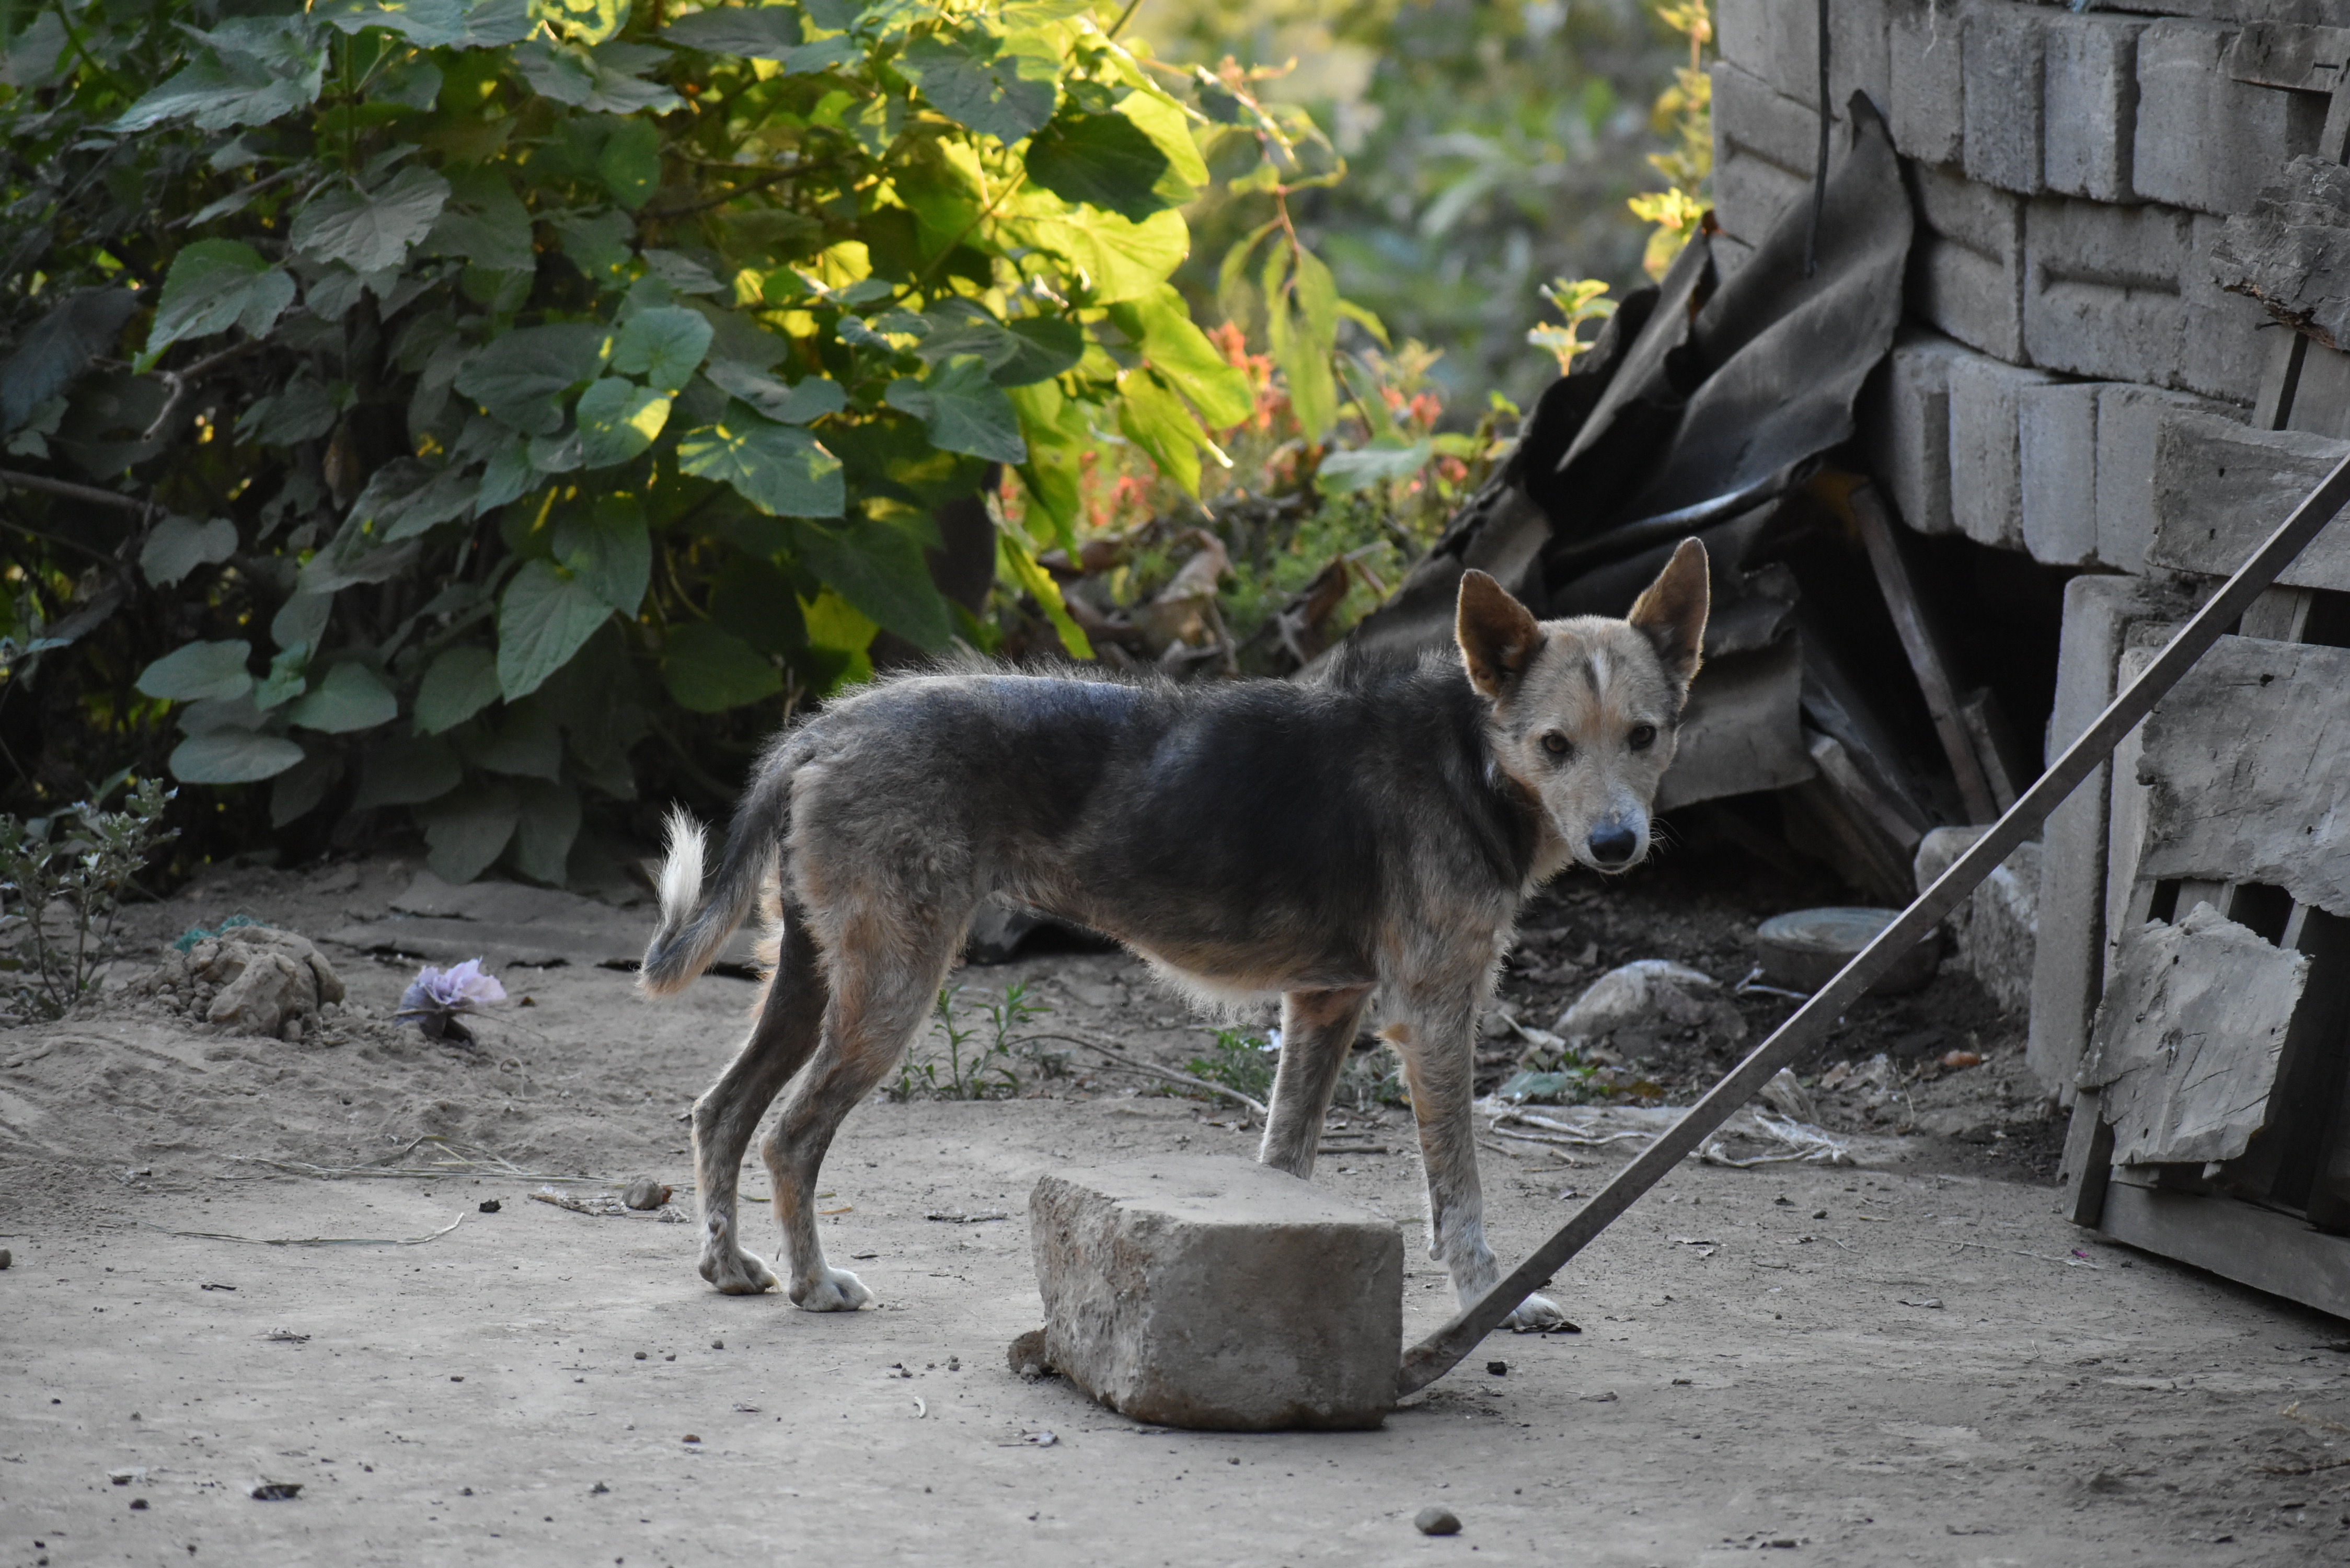
stray dog, countryside, village, lonely, poverty, hunger, sadness, dog, dog like mammal, street dog, dog breed, dog breed group, australian cattle dog, snout